Bourrou

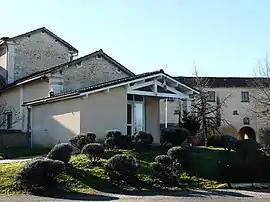
The town hall in Bourrou

Bourrou is a commune in the Dordogne department in southwestern France.